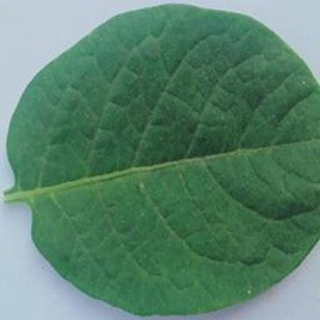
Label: healthy_potato